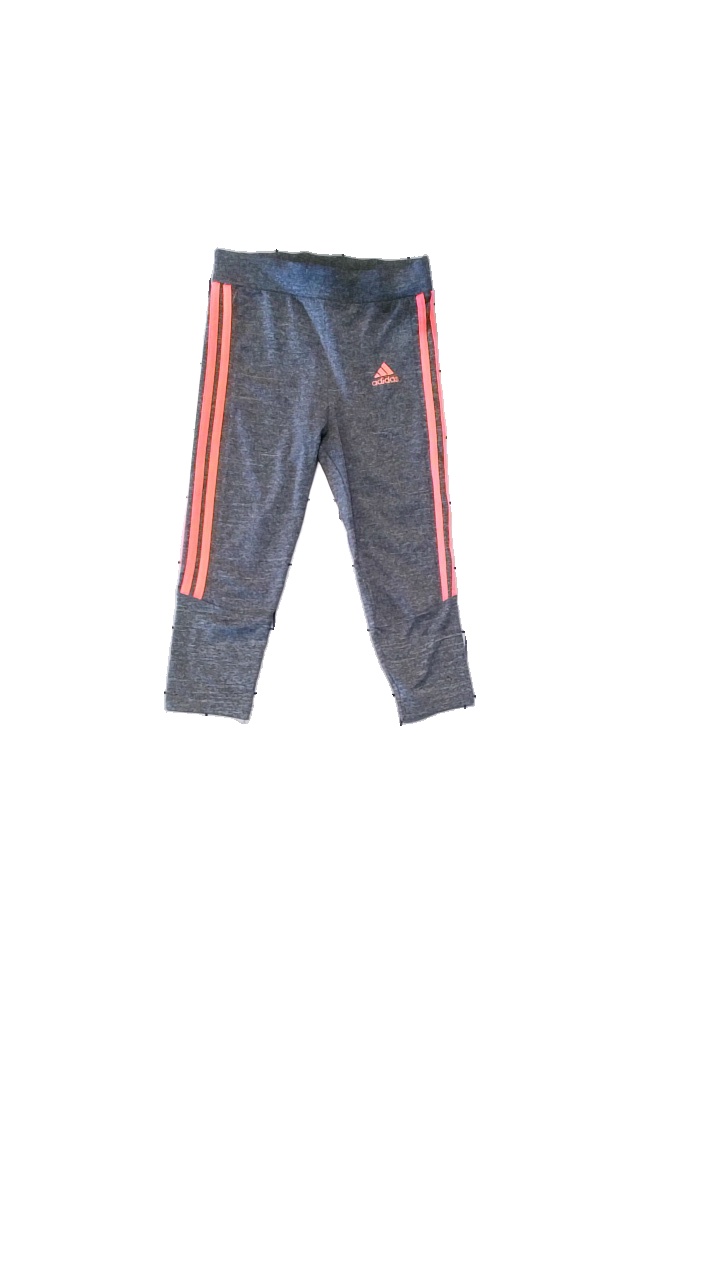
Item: Trousers (Ladies)
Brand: Adidas
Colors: Grey, Pink
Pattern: Logo print
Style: Sports
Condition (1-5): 3
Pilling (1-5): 4
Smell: Minor
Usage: Reuse
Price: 50-100